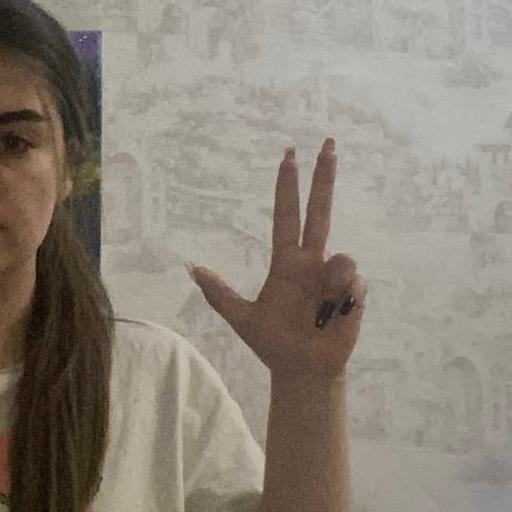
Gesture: three2